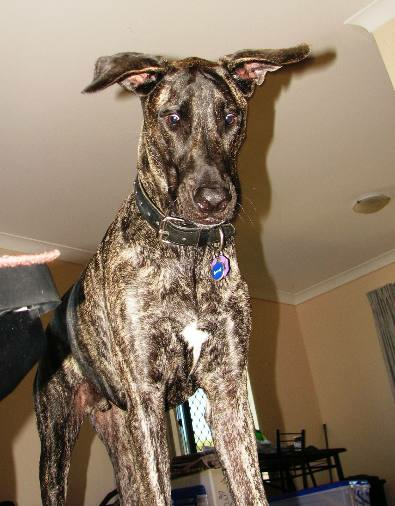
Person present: No